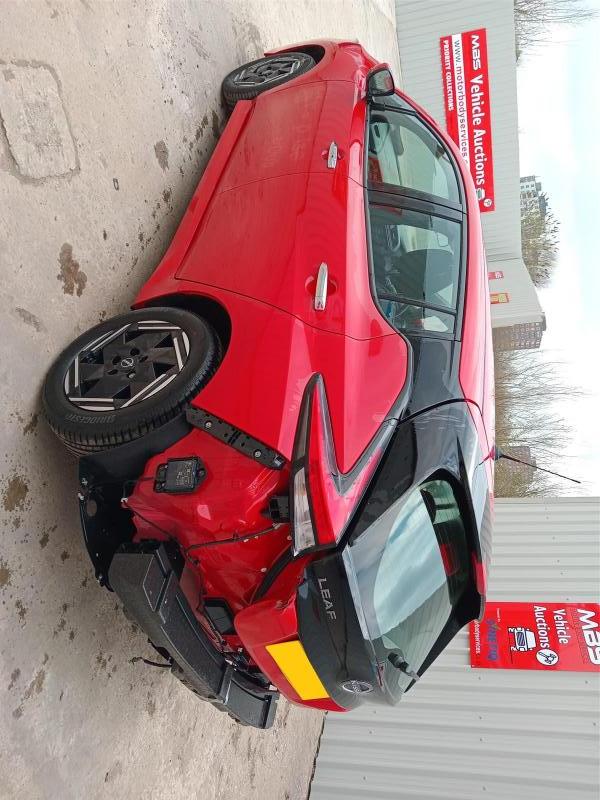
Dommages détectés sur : malle, pare-choc arrière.
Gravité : majeur